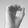
ASL letter: O